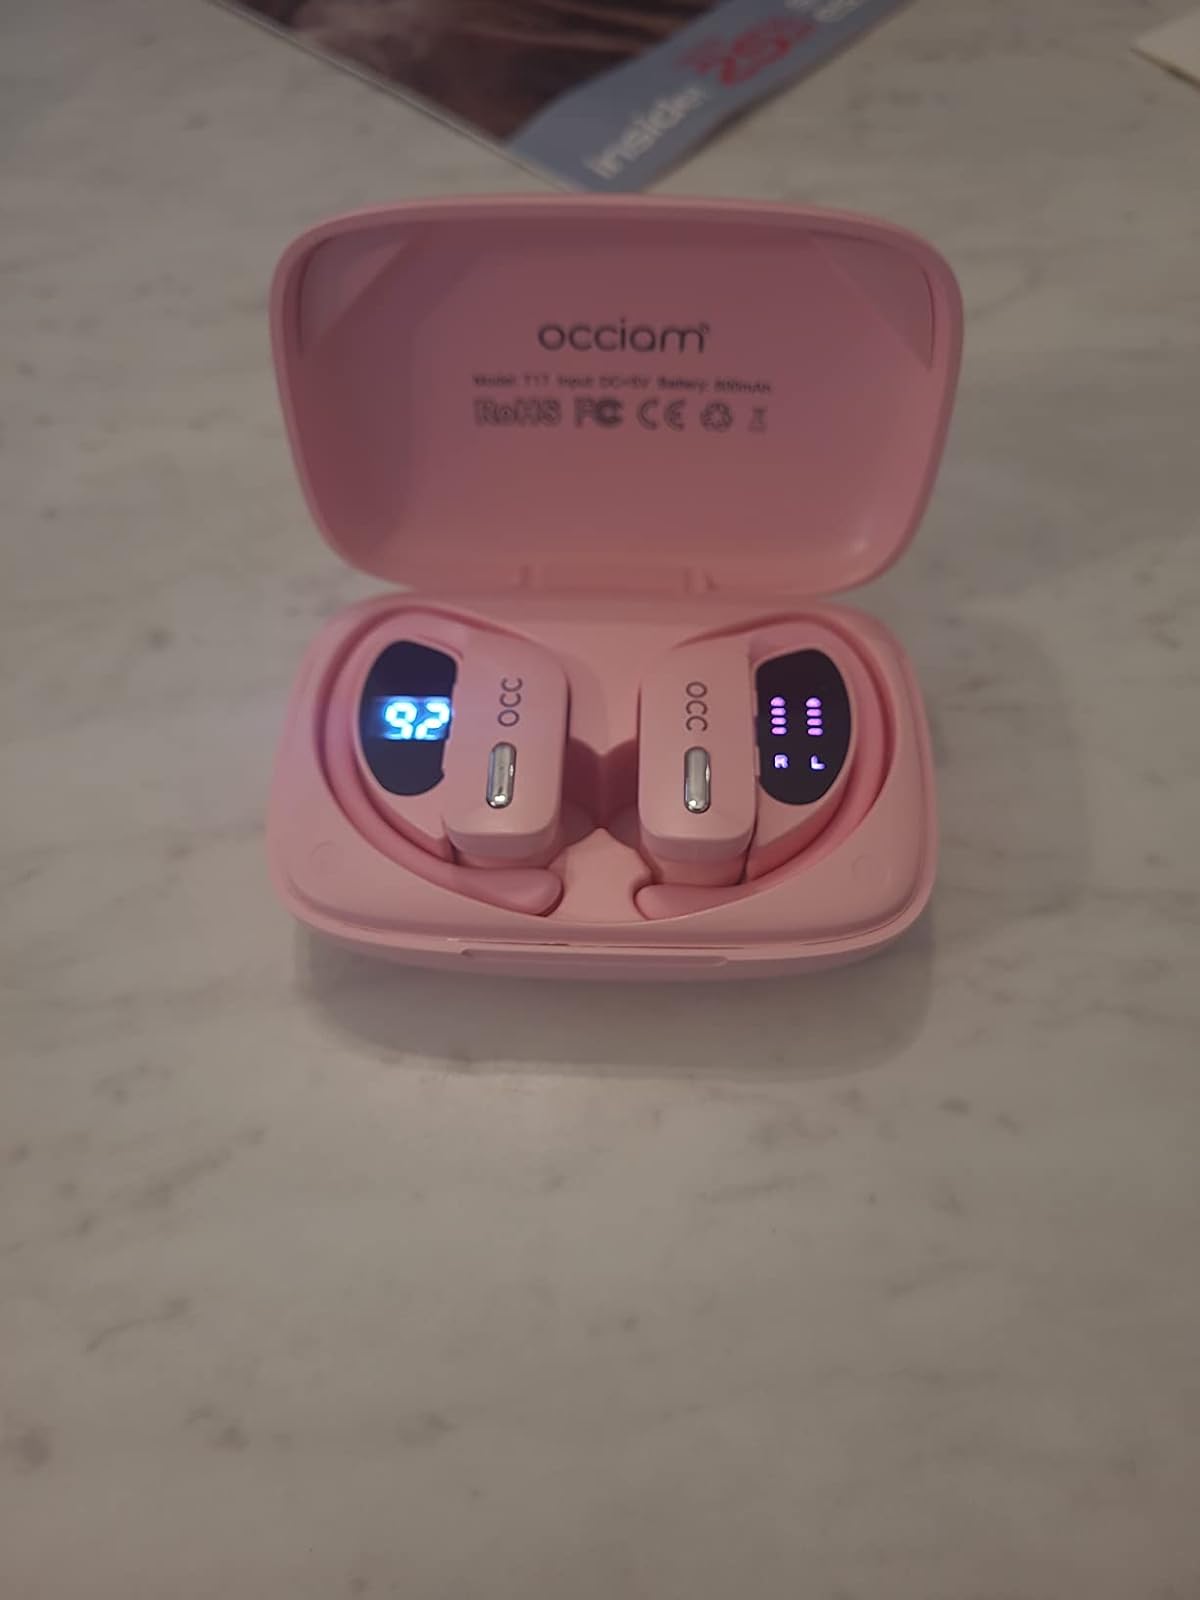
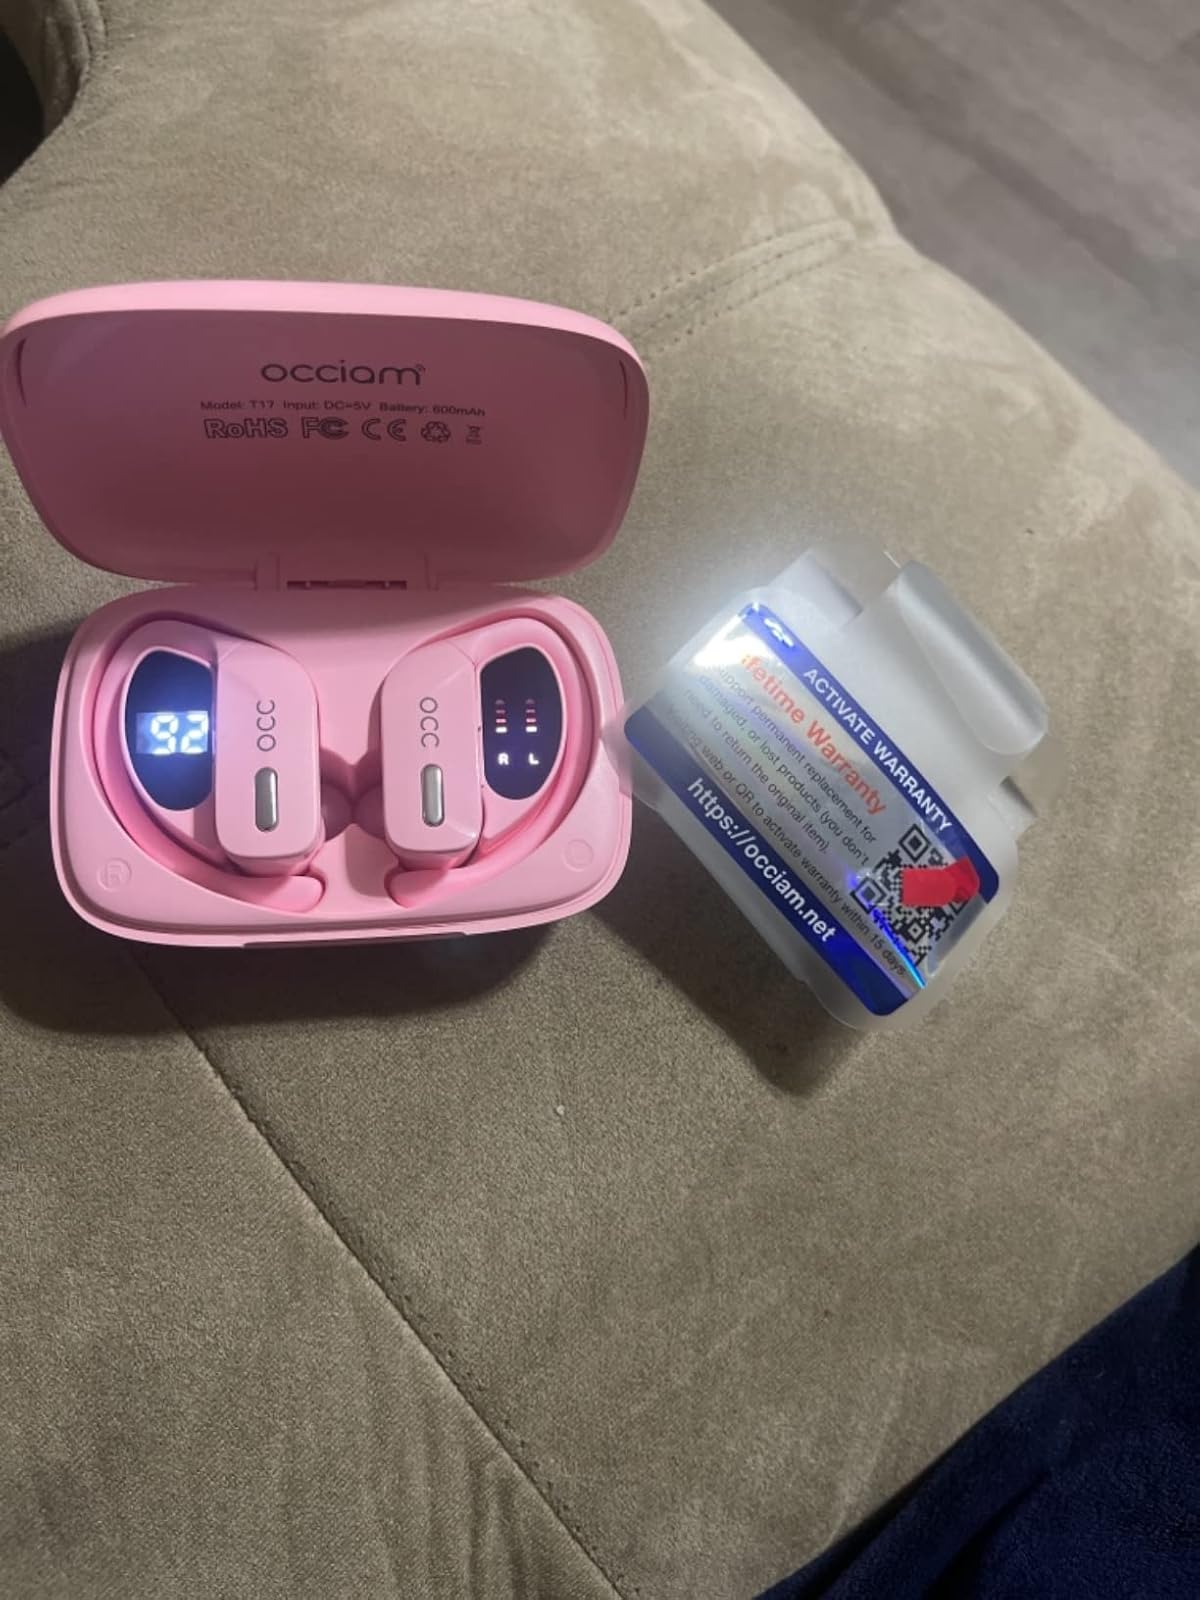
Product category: earbuds
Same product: yes